Manhunt (video game)

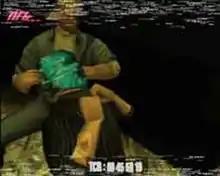
"Manhunt" attracted controversy due to its graphic execution scenes. In this particular execution, Cash suffocates an enemy with a plastic bag.

The controversy surrounding the game stems primarily from the graphic manner in which the player executes enemies. In 2007, former Rockstar employee Jeff Williams revealed that even the game's staff were somewhat uncomfortable about the level of violence; "there was almost a mutiny at the company over that game." Williams explained that the game "just made us all feel icky. It was all about the violence, and it was realistic violence. We all knew there was no way we could explain away that game. There was no way to rationalize it. We were crossing a line."